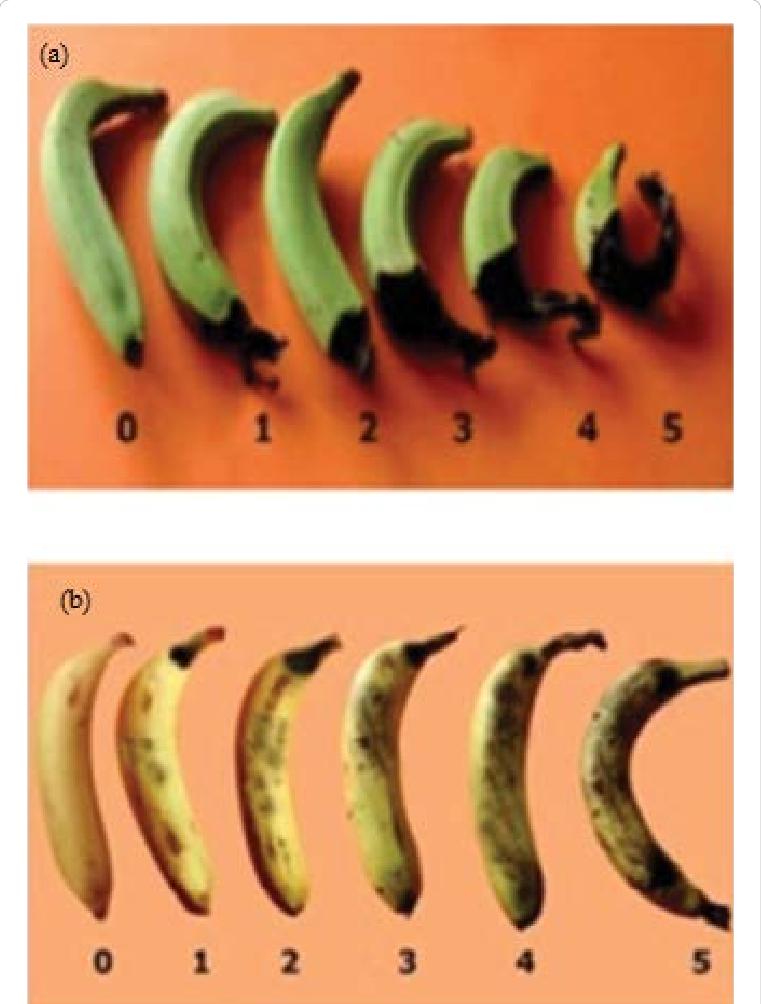
Plant: Banana
Disease: banana cigar end rot